Biolinguistics

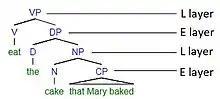
There is an alternation between E layers and L layers in order to create well-formed phrases. Adapted from Miyagawa et al. (45)

This labelling phenomenon has limitations however. Some labels can combine and others cannot. For example, two lexical structure labels cannot directly combine. The two nouns, "Lucy" and "dress" cannot directly be combined. Likewise, neither can the noun "pencil" be merged with the adjective "short", nor can the verbs, "want" and "drink" cannot be merged without anything in between. As represented by the schematic below, all of these examples are impossible lexical structures. This shows that there is a limitation where lexical categories can only be one layer deep. However, these limitations can be overcome with the insertion of an expression layer in between. For example, to combine "John" and "book", adding a determiner such as "-'s" makes this a possible combination.